Scaphoideus

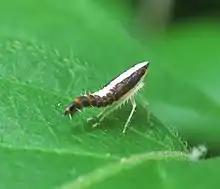
"Scaphoideus" nymph

Scaphoideus is a genus of leafhoppers in the subfamily Deltocephalinae.